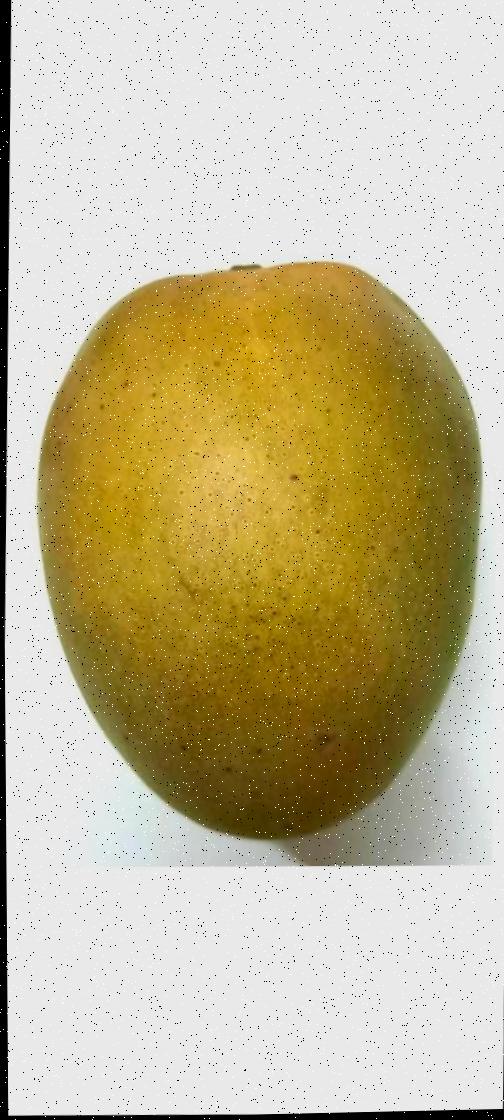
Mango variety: Himsagor